Keven Stammen

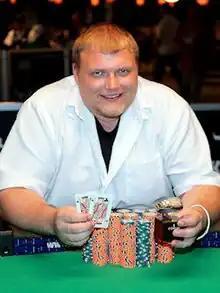
Stammen after winning at the 2009 World Series of Poker.

Keven Stammen (born November 15, 1985) is an American poker player living in Celina, Ohio. He was winner of a No Limit Texas hold 'em event of the 2009 World Series of Poker.